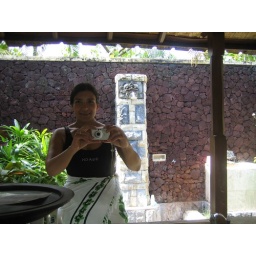
me in the bathroom in turtle suite